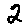
Label: 2